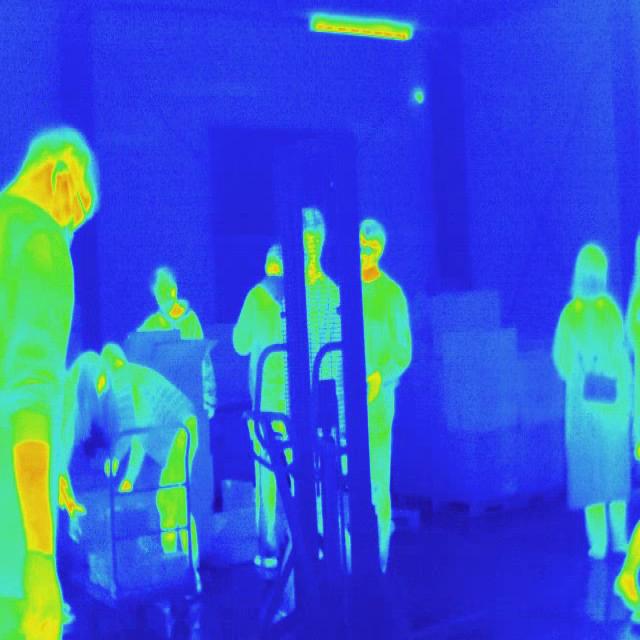
Detected objects:
label: person
label: person
label: person
label: person
label: person
label: person
label: person